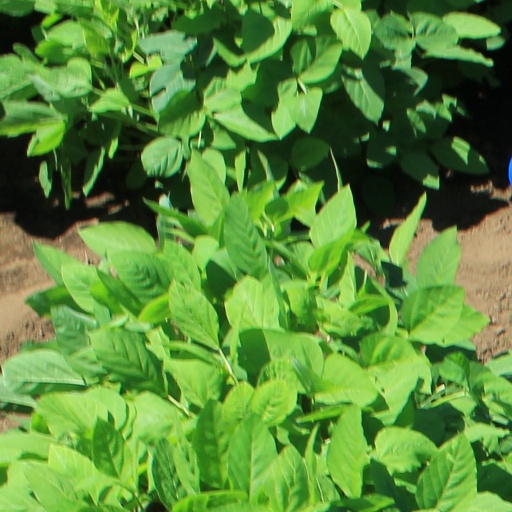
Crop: soybean